Gora Automatikoa

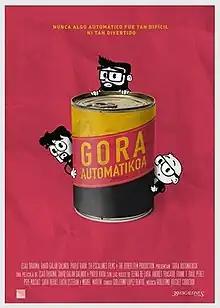
Theatrical release poster

Gora Automatikoa (Basque words for 'up' and 'automatic', with the language being used satirically for the title) is a 2021 Spanish adult animated satirical comedy film directed, written, starred and edited by David Galán Galindo, Esaú Dharma and Pablo Vara. The rest of the voice actors are made up of Elena de Lara, Andrés Trasado, Frank T., Raúl Pérez, Pepe Macías, Sara Heras, Lucía Esteban y Miguel Martín. It premiered on December 17, 2021, in Spanish theaters.